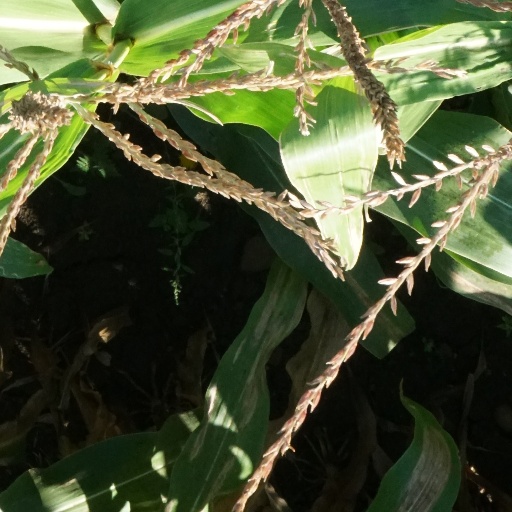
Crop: maize; corn